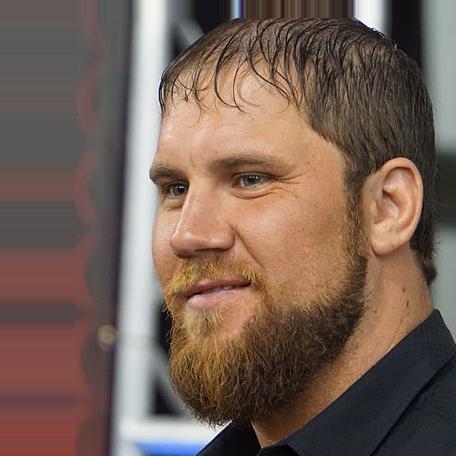
Age: 35